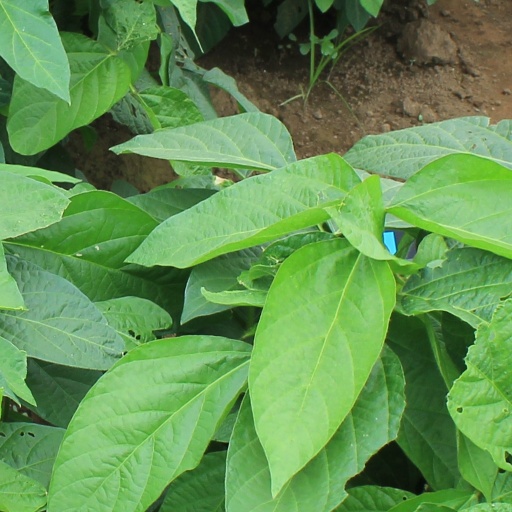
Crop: soybean